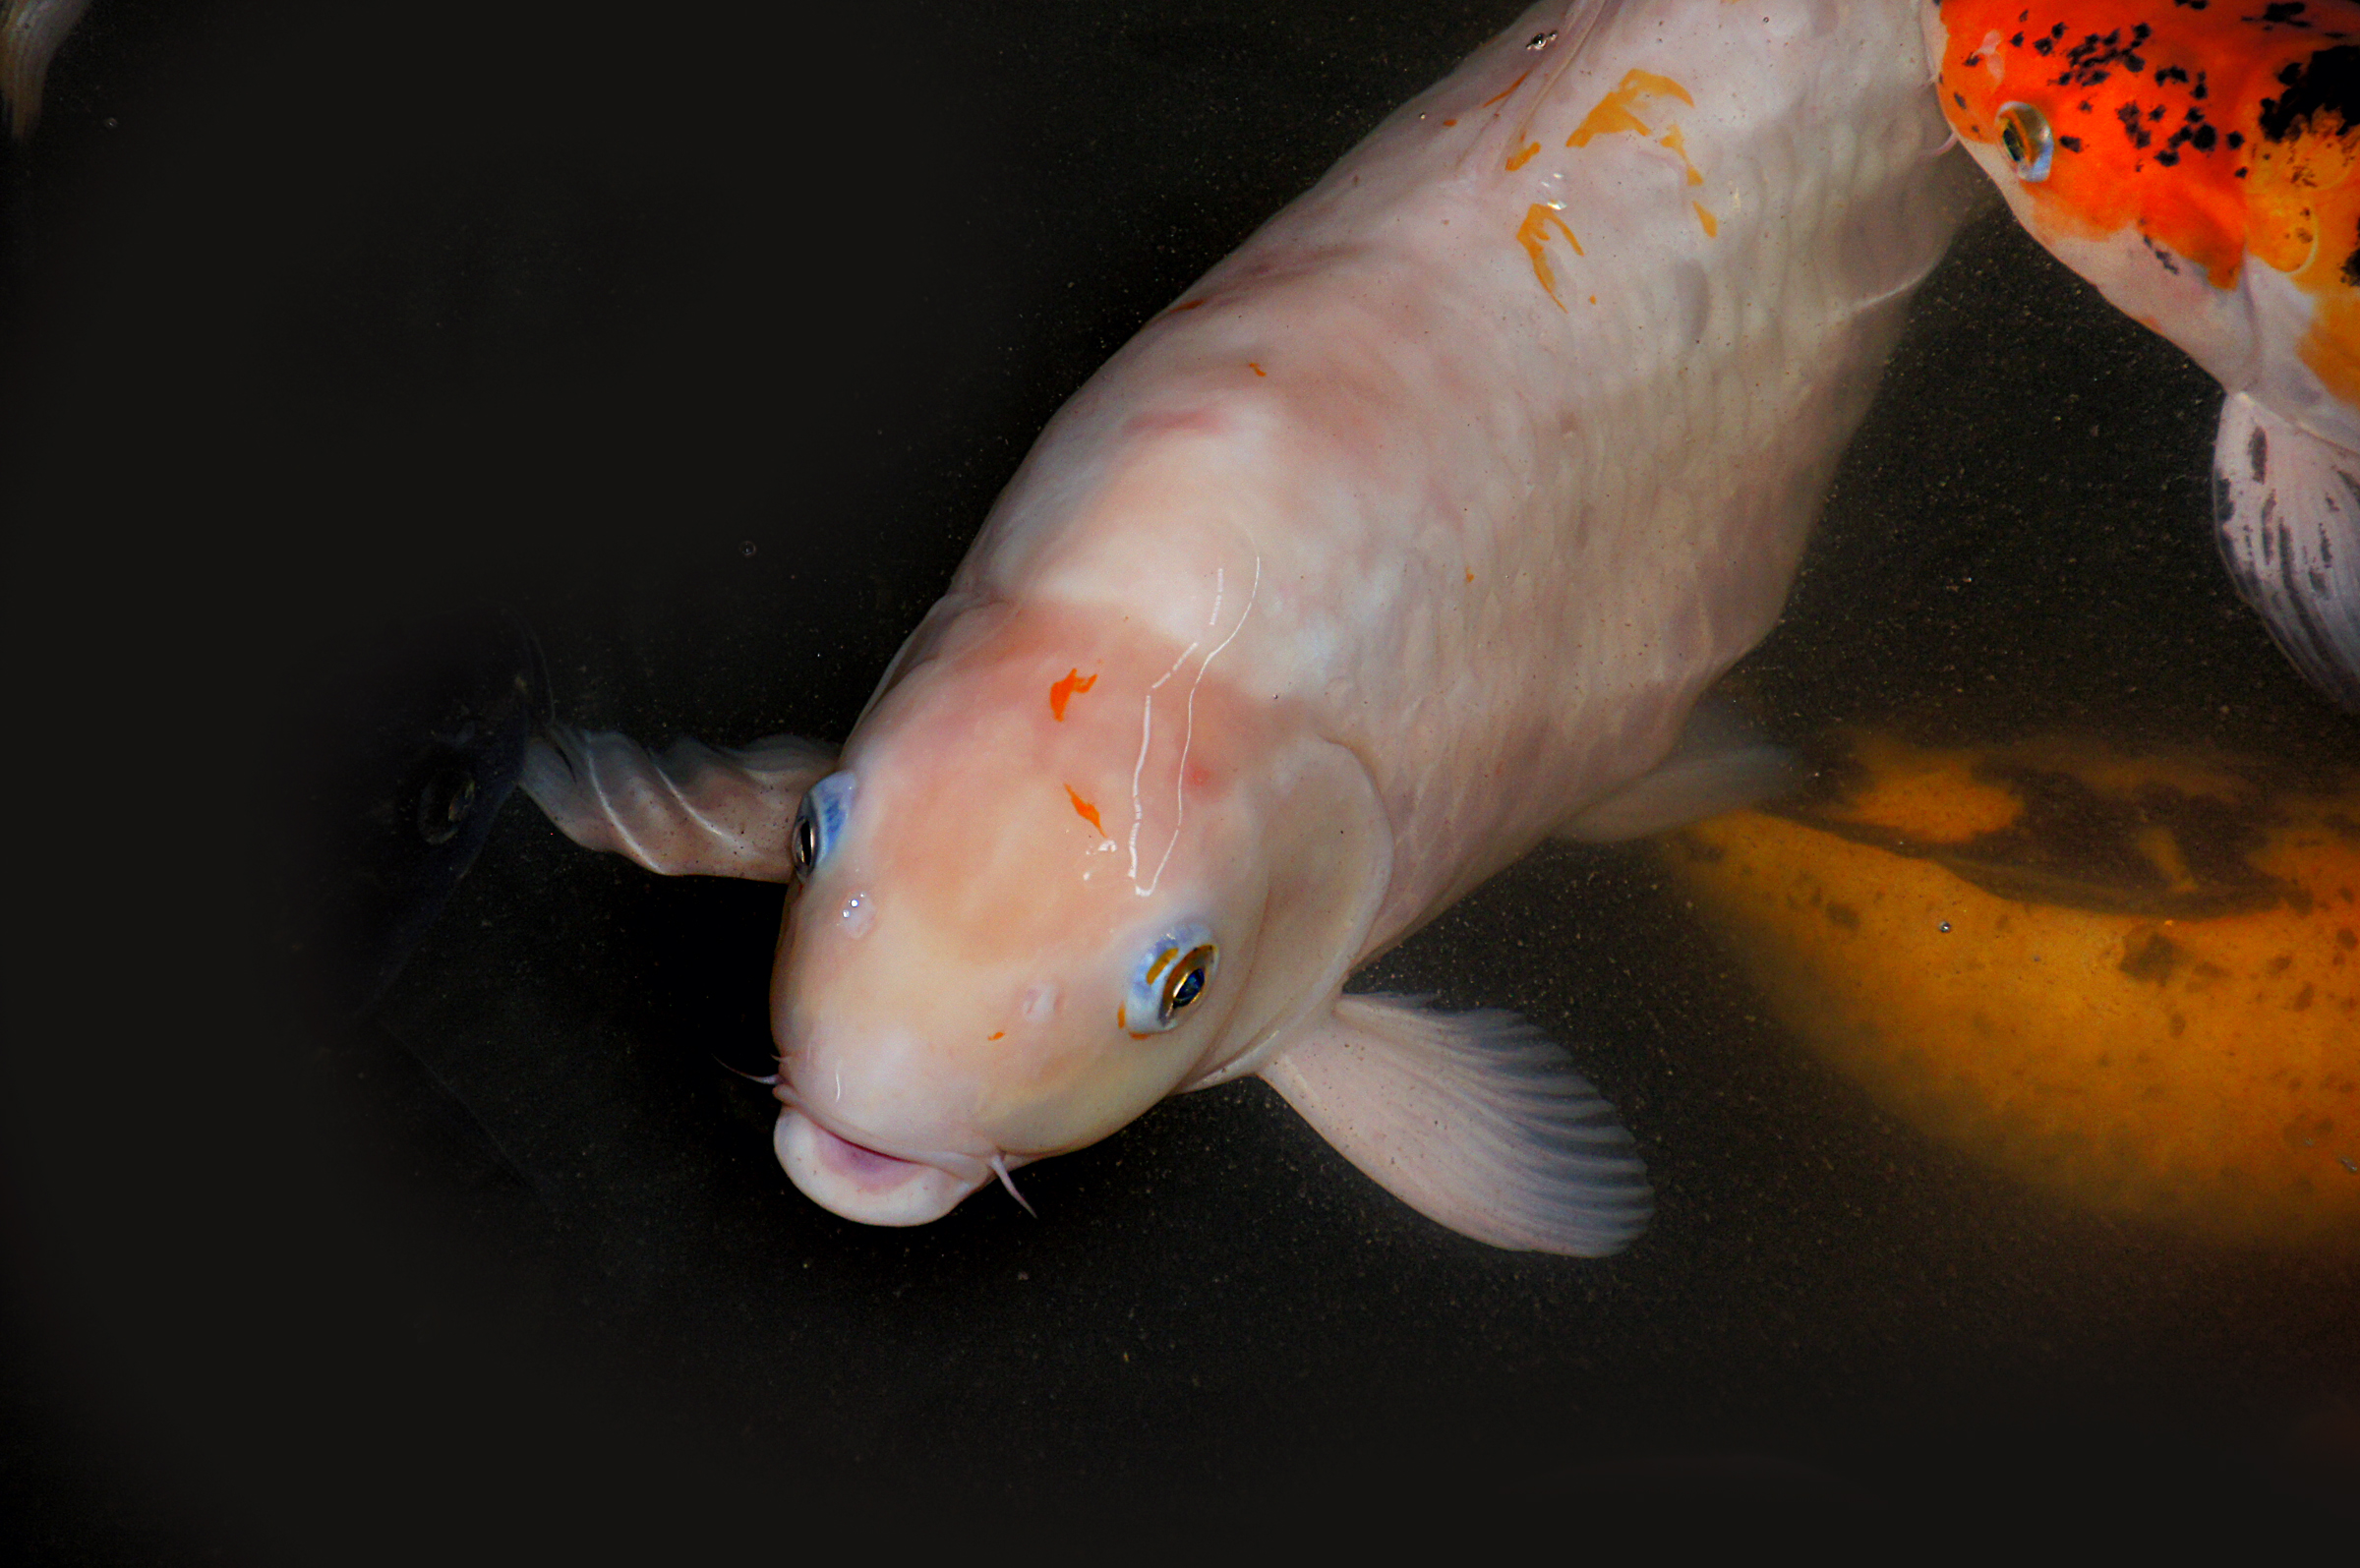
orange, fish, koicarp, goldfish, koi, carp, sonydslra580, tamron18270, cyprinuscarpio, fishswiming, whitefish, marine biology